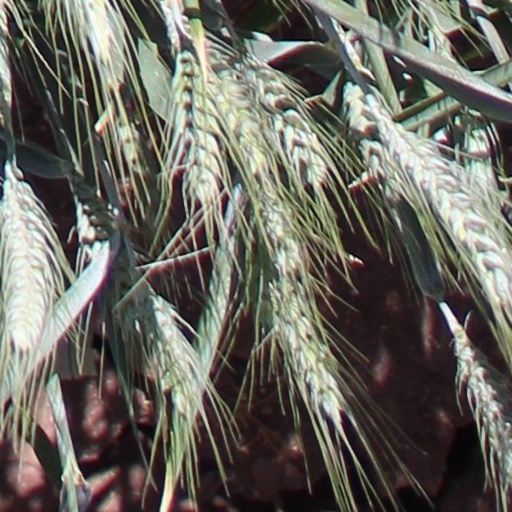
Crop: wheat